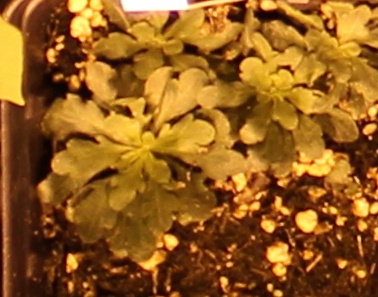
Label: Horseweed